Capitol Limited (B&O train)

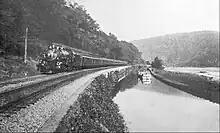
The "Capitol Limited" in its early years

The "Capitol Limited" was inaugurated on May 12, 1923, as an all-Pullman sleeping car train running from Pennsylvania Station in New York City to Chicago, via Washington, D.C. Once west of the Pennsy's Newark station in New Jersey, the train used the Lehigh Valley and Reading Railroad as far as Philadelphia, where it reached B&O's own rails to Chicago. It was designed to compete against the luxury trains of the rival Pennsylvania Railroad and New York Central Railroad. Although the B&O's longer route put it at a competitive disadvantage in New York for time-sensitive travelers, the B&O offered such luxuries in the 1920s as onboard secretaries, barbers, manicures, and valets. The "Capitol's" "Martha Washington"-series dining cars were particularly noted for their Chesapeake Bay cuisine, served in ornate cars with leaded glass windows, glass chandeliers and colonial-style furnishings. The "Capitol Limited" derived much of its passenger traffic from businessmen and government officials traveling between Washington and the midwest.